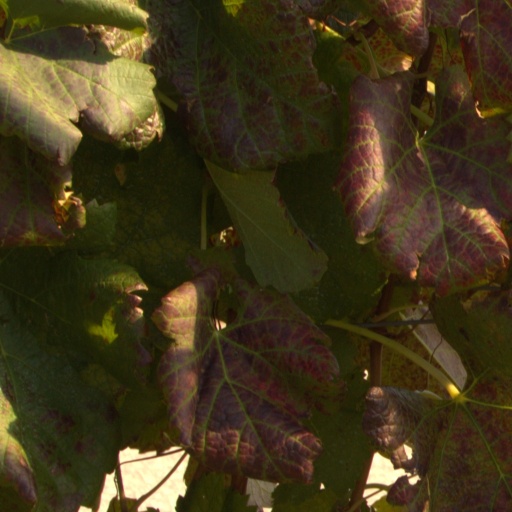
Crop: grape